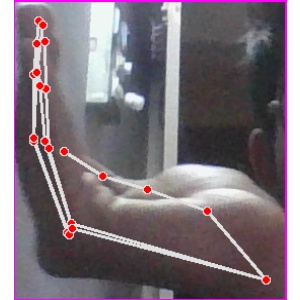
अक्षर: स